Corinne Narassiguin

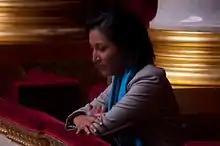
Corinne Narassiguin in the galleries of the National Assembly at the 2013 solemn vote of the law opening marriage to same-sex couples

Corinne Narassiguin (born 7 March 1975) is a French politician who has served as a Senator for Seine-Saint-Denis since 2 October 2023. A member of the Socialist Party (PS), she previously represented the 1st constituency for French residents overseas (United States and Canada) in the National Assembly from 2012 to 2013.